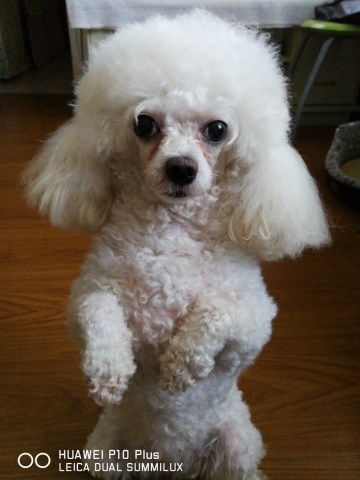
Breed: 3083-n000117-Bichon_Frise